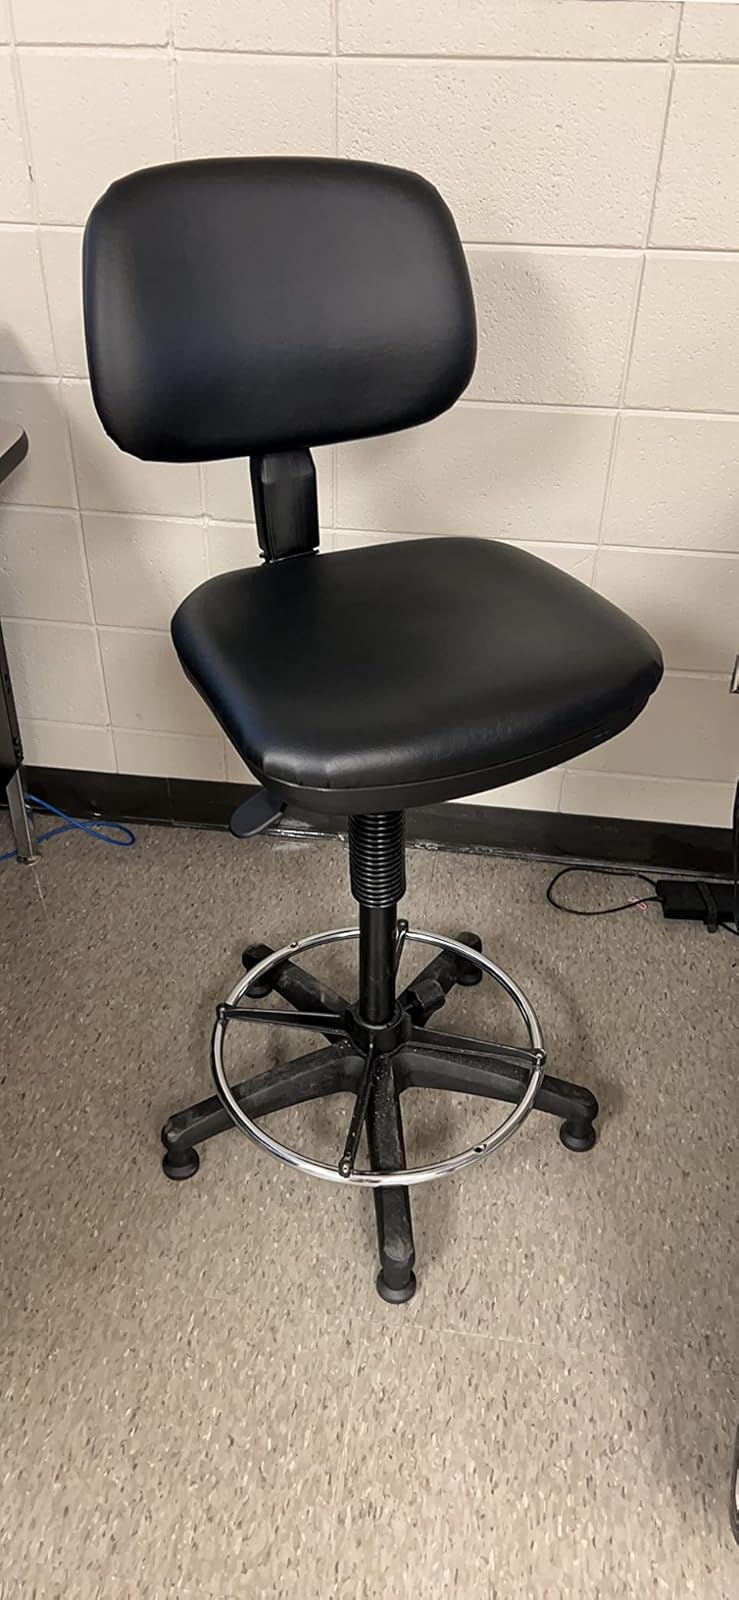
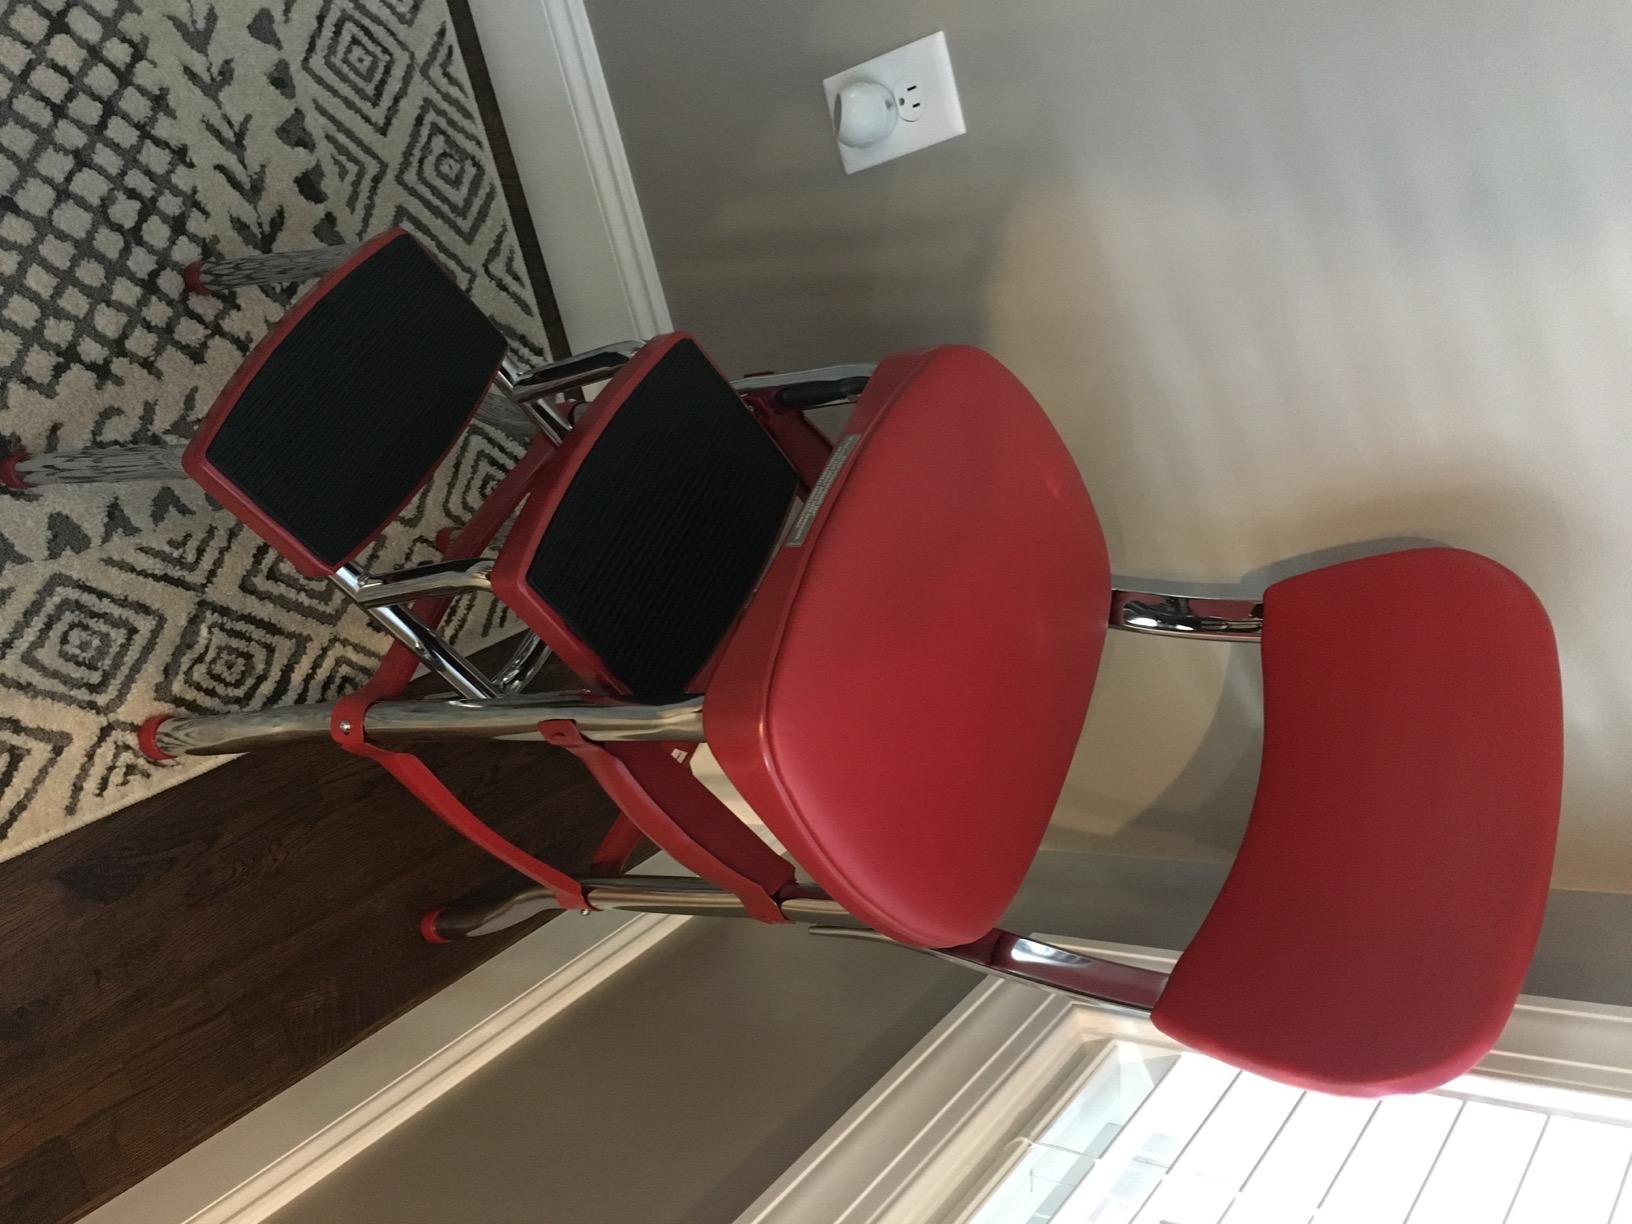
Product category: items_chair
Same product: no